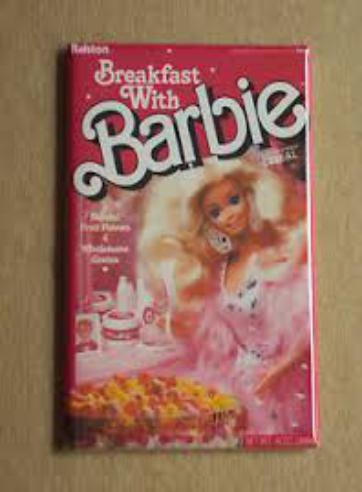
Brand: Breakfast with Barbie
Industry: Food